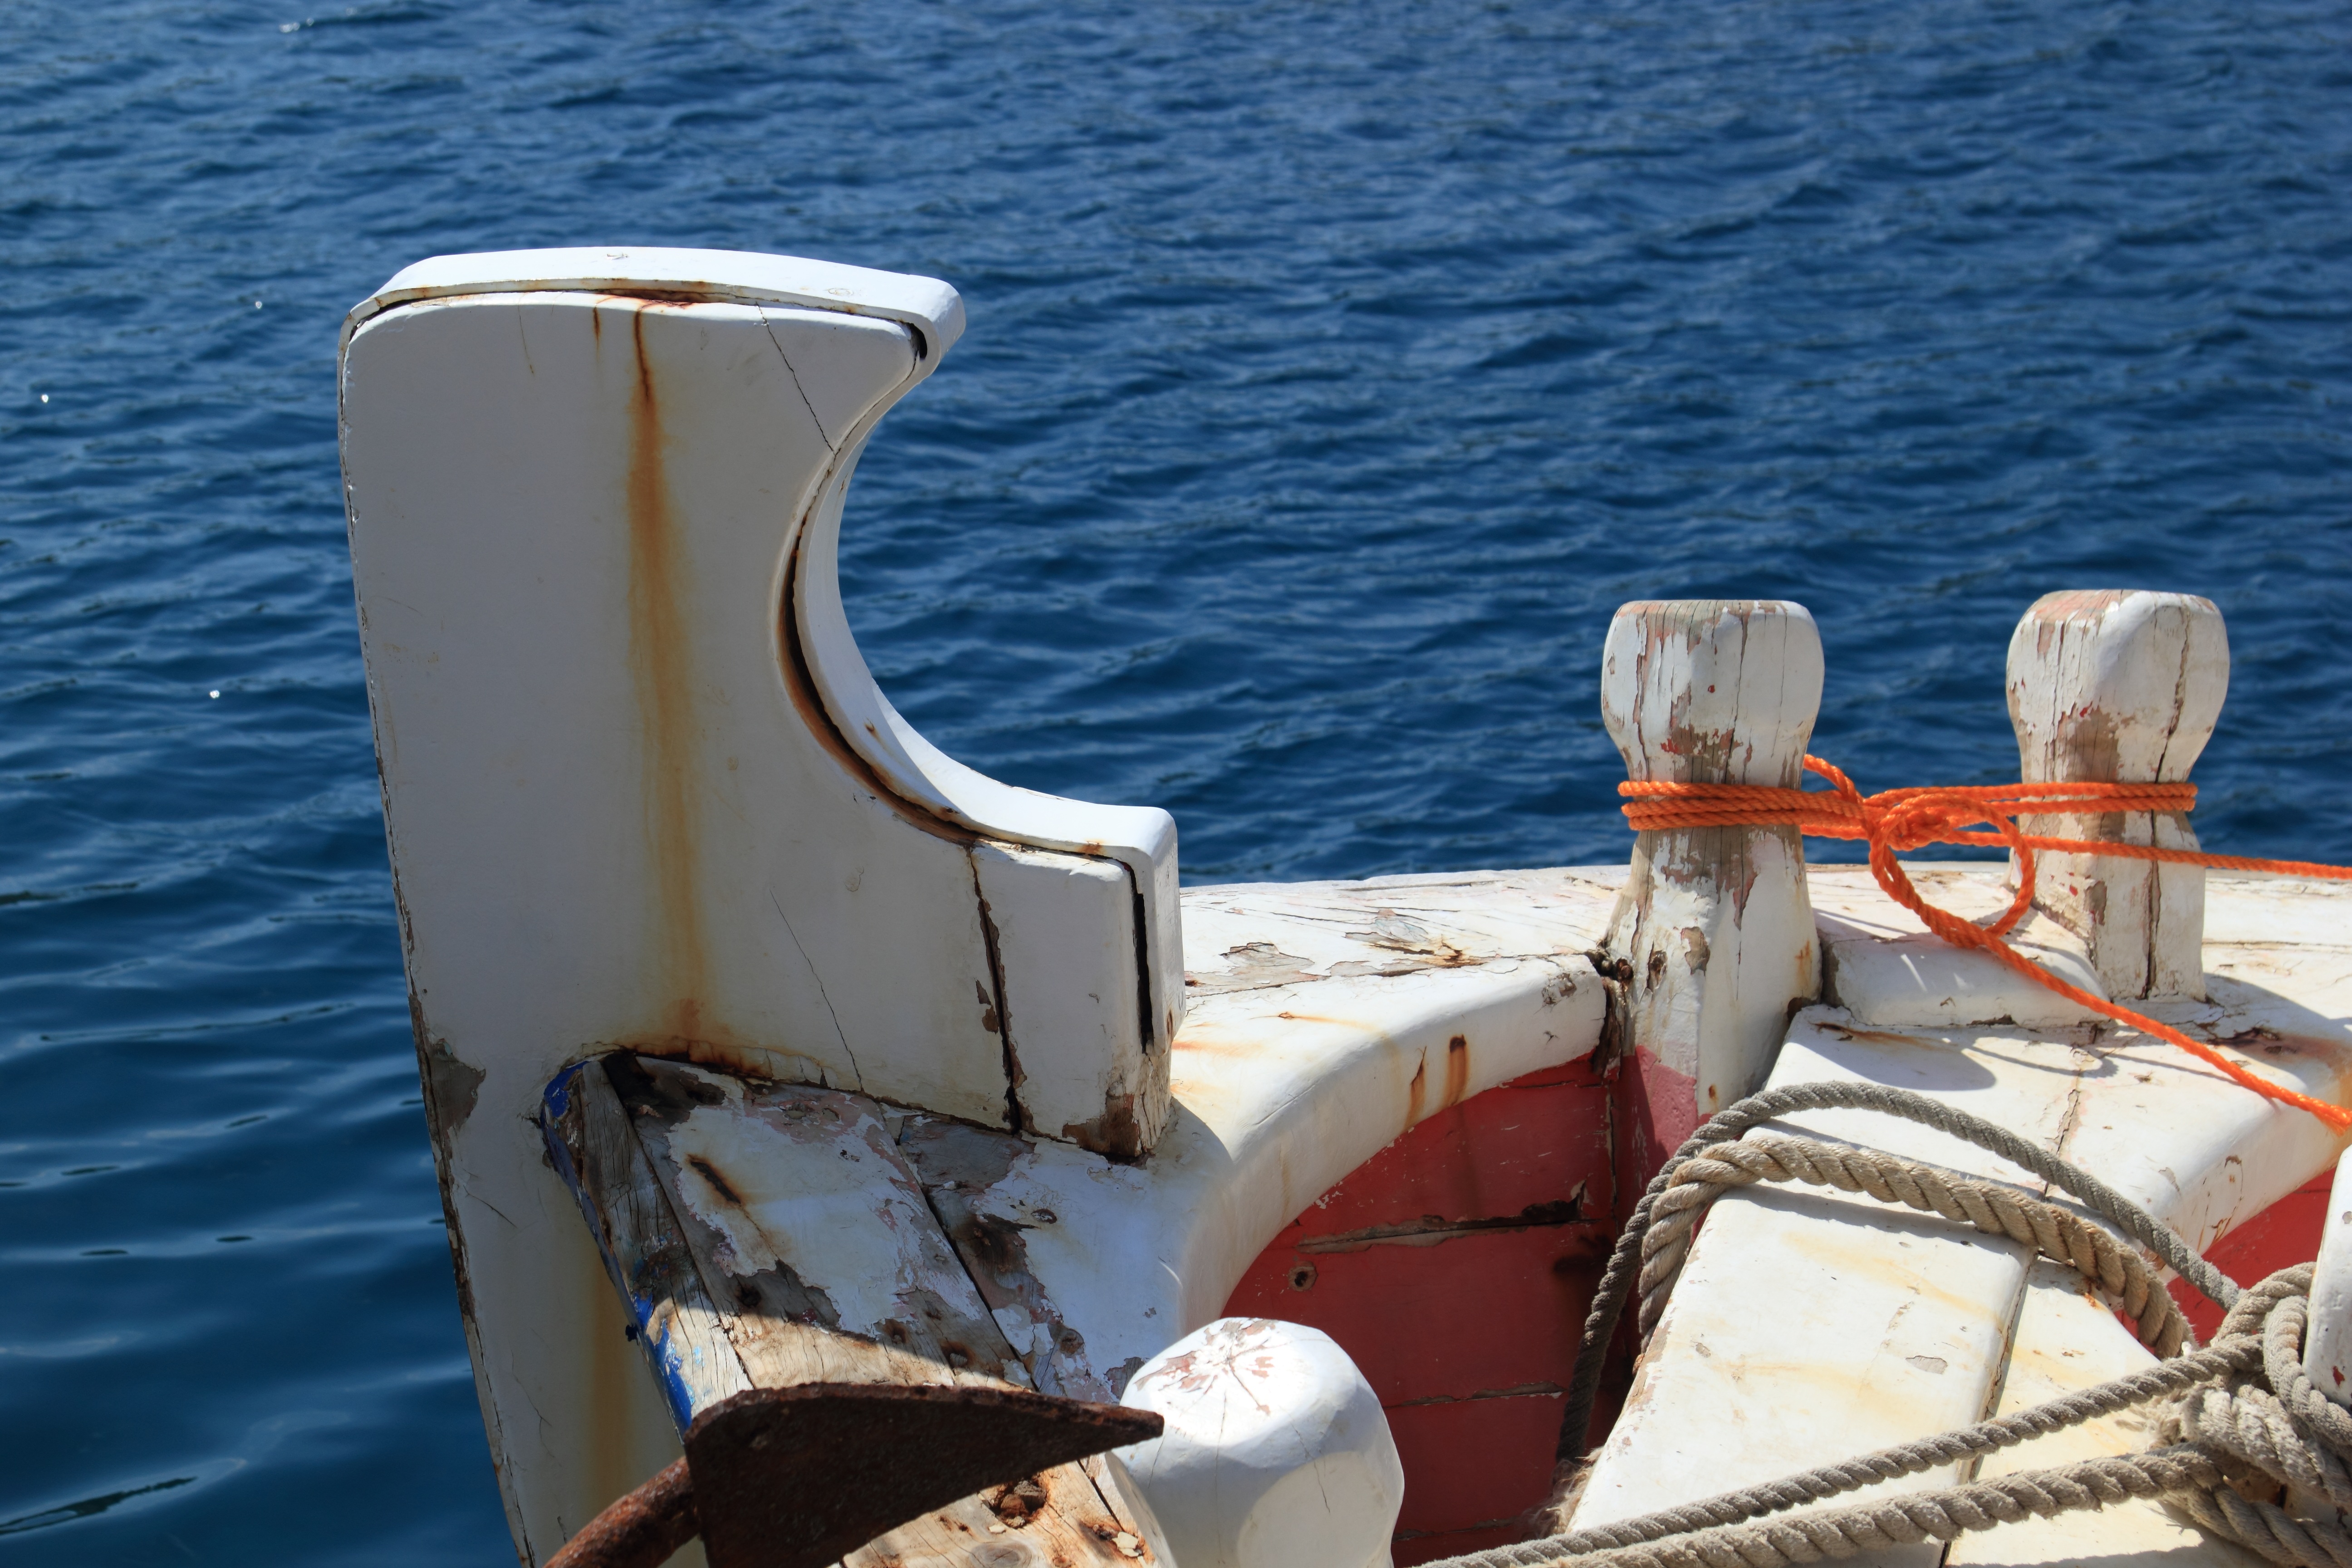
sea, coast, boat, ship, vehicle, yacht, harbour, boating, watercraft, stern, albania, dinghy, skiff